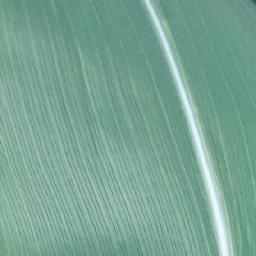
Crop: corn
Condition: (maize)_healthy